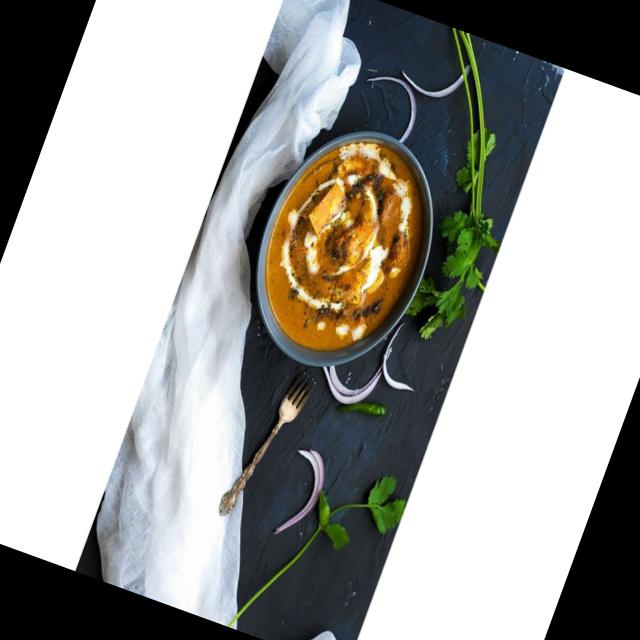
Dish: shahi_paneer